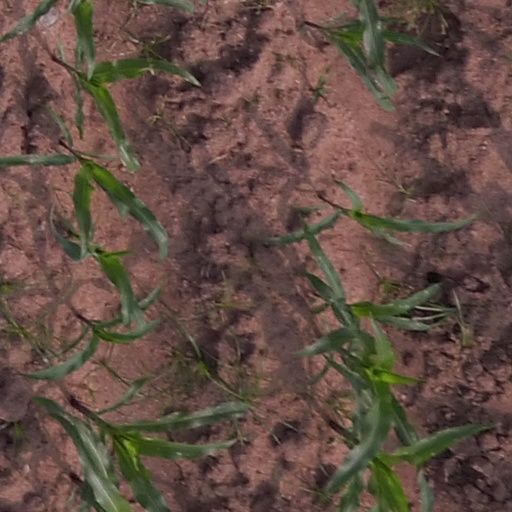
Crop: maize; corn